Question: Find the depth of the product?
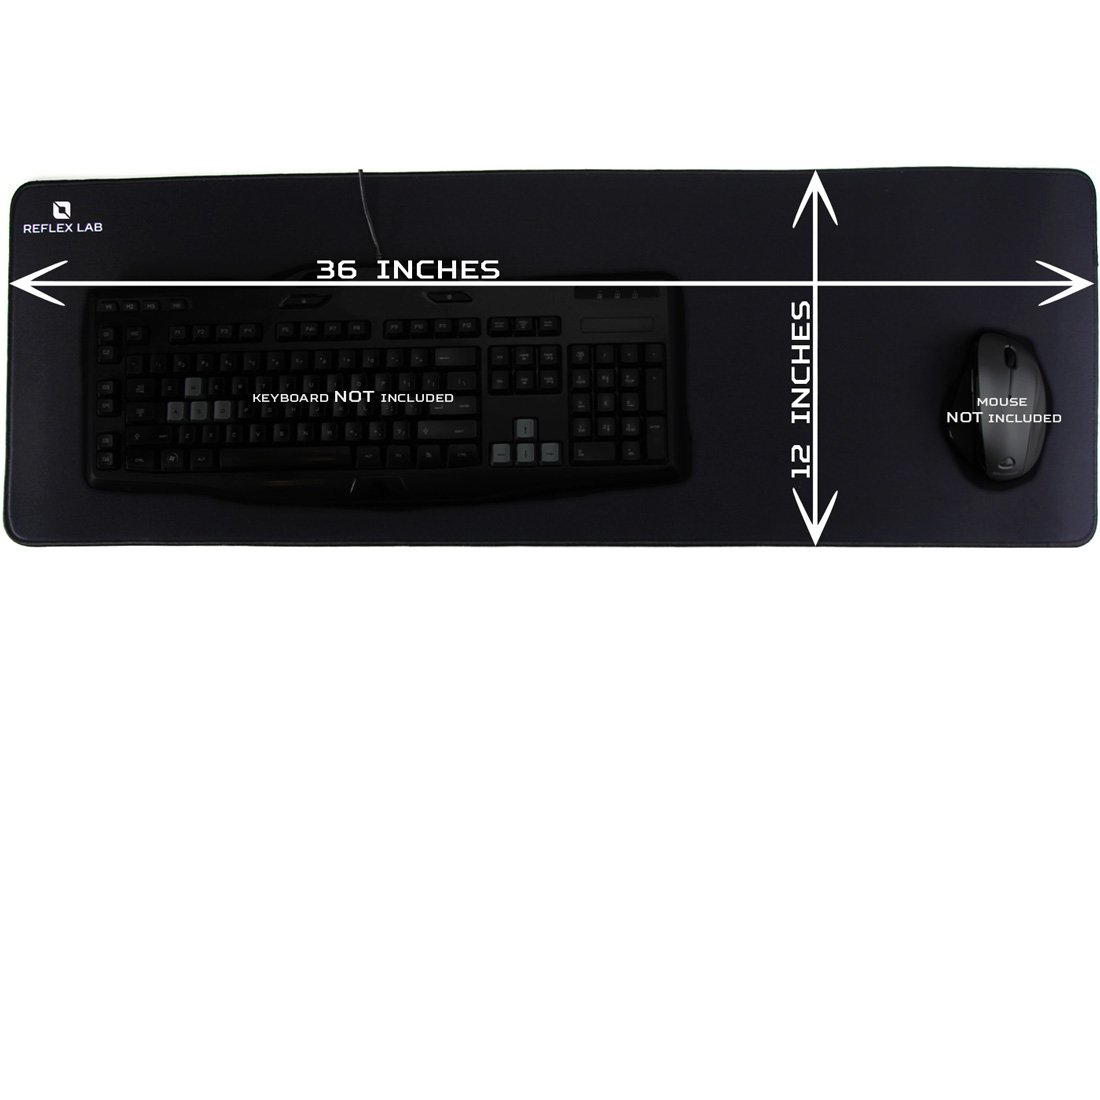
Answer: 12.0 inch